Theme Park Studio

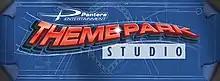
Logo of "Theme Park Studio"

Theme Park Studio is an amusement park simulator game developed by Pantera Entertainment. The project began seeking funding on Kickstarter in 2013 and has been released in phases since February 2014. It allows users to design and build their own theme parks featuring roller coasters and flat rides; similar to "RollerCoaster Tycoon 3". The game utilizes Oculus Rift, HTC Vive, and OSVR to allow users to experience roller coasters in a virtual reality format.